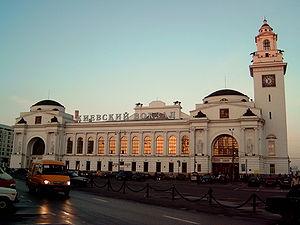
La gare de Kiev est l'une des neuf gares principales de Moscou.